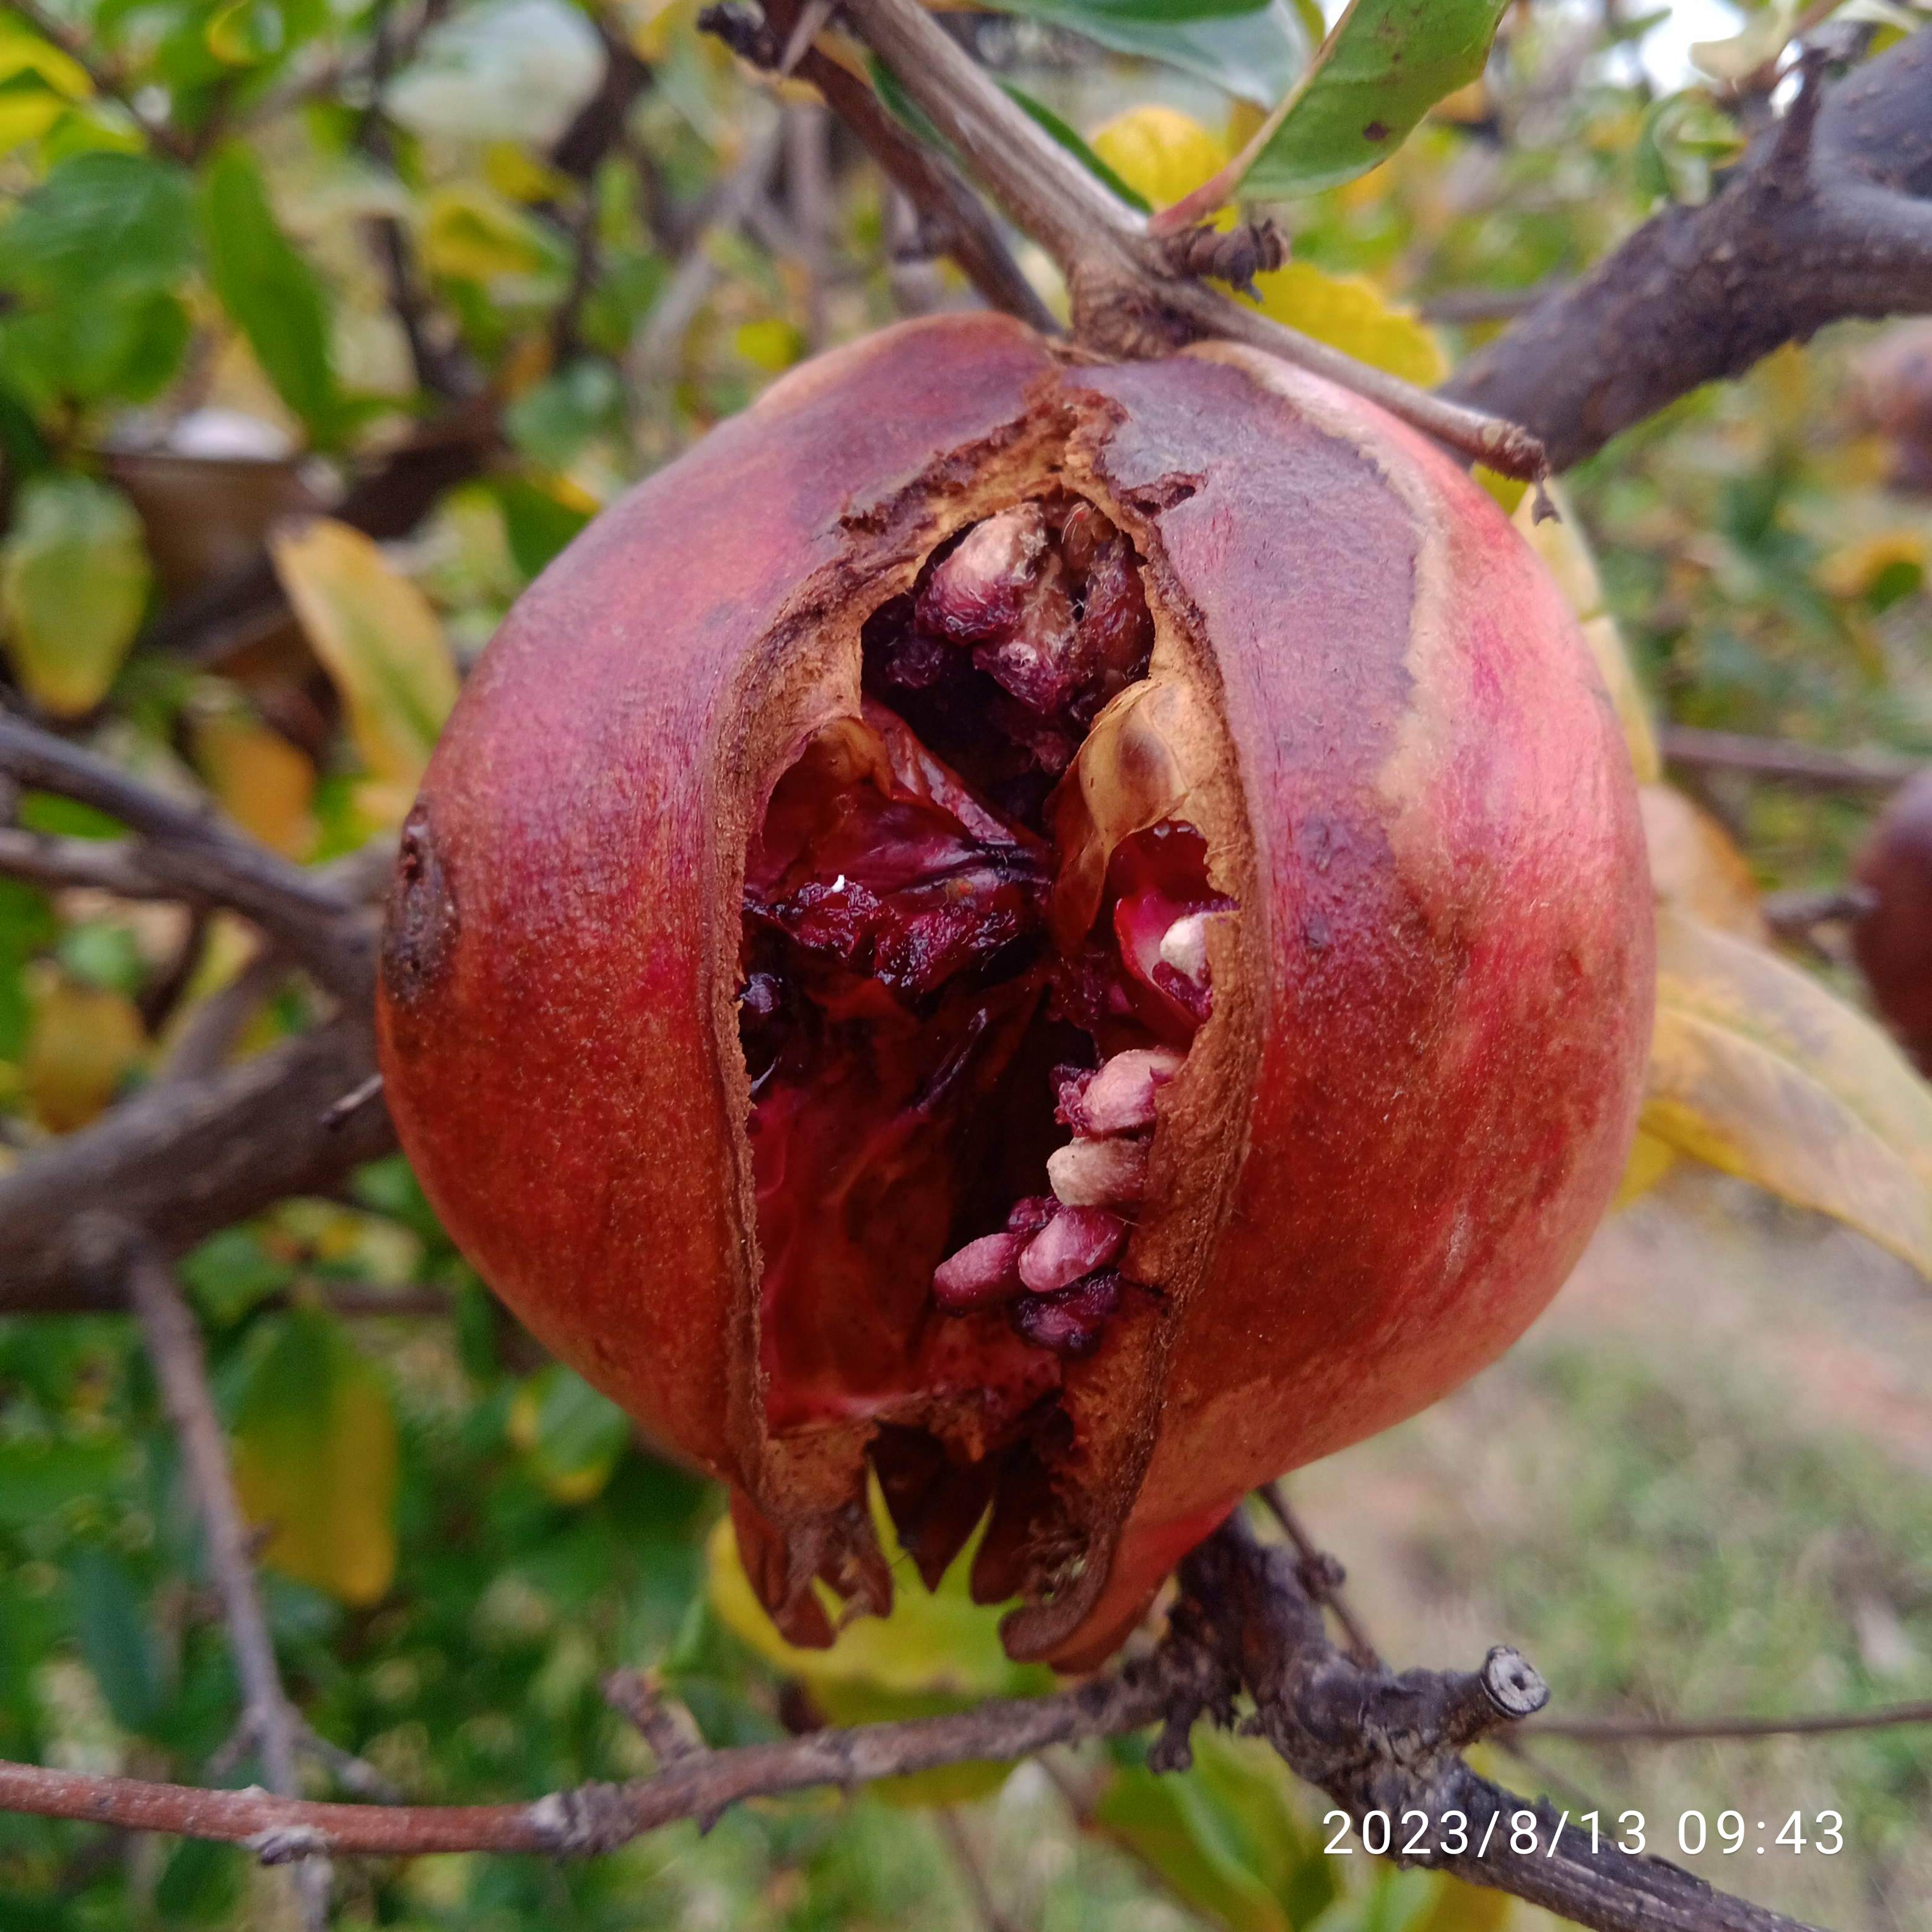
Label: Bacterial_Blight